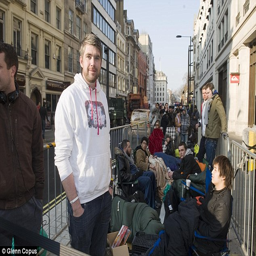
fans : customers cram into a narrow walkway sealed off for the enormous queue that stretched outside computer hardware business yesterday